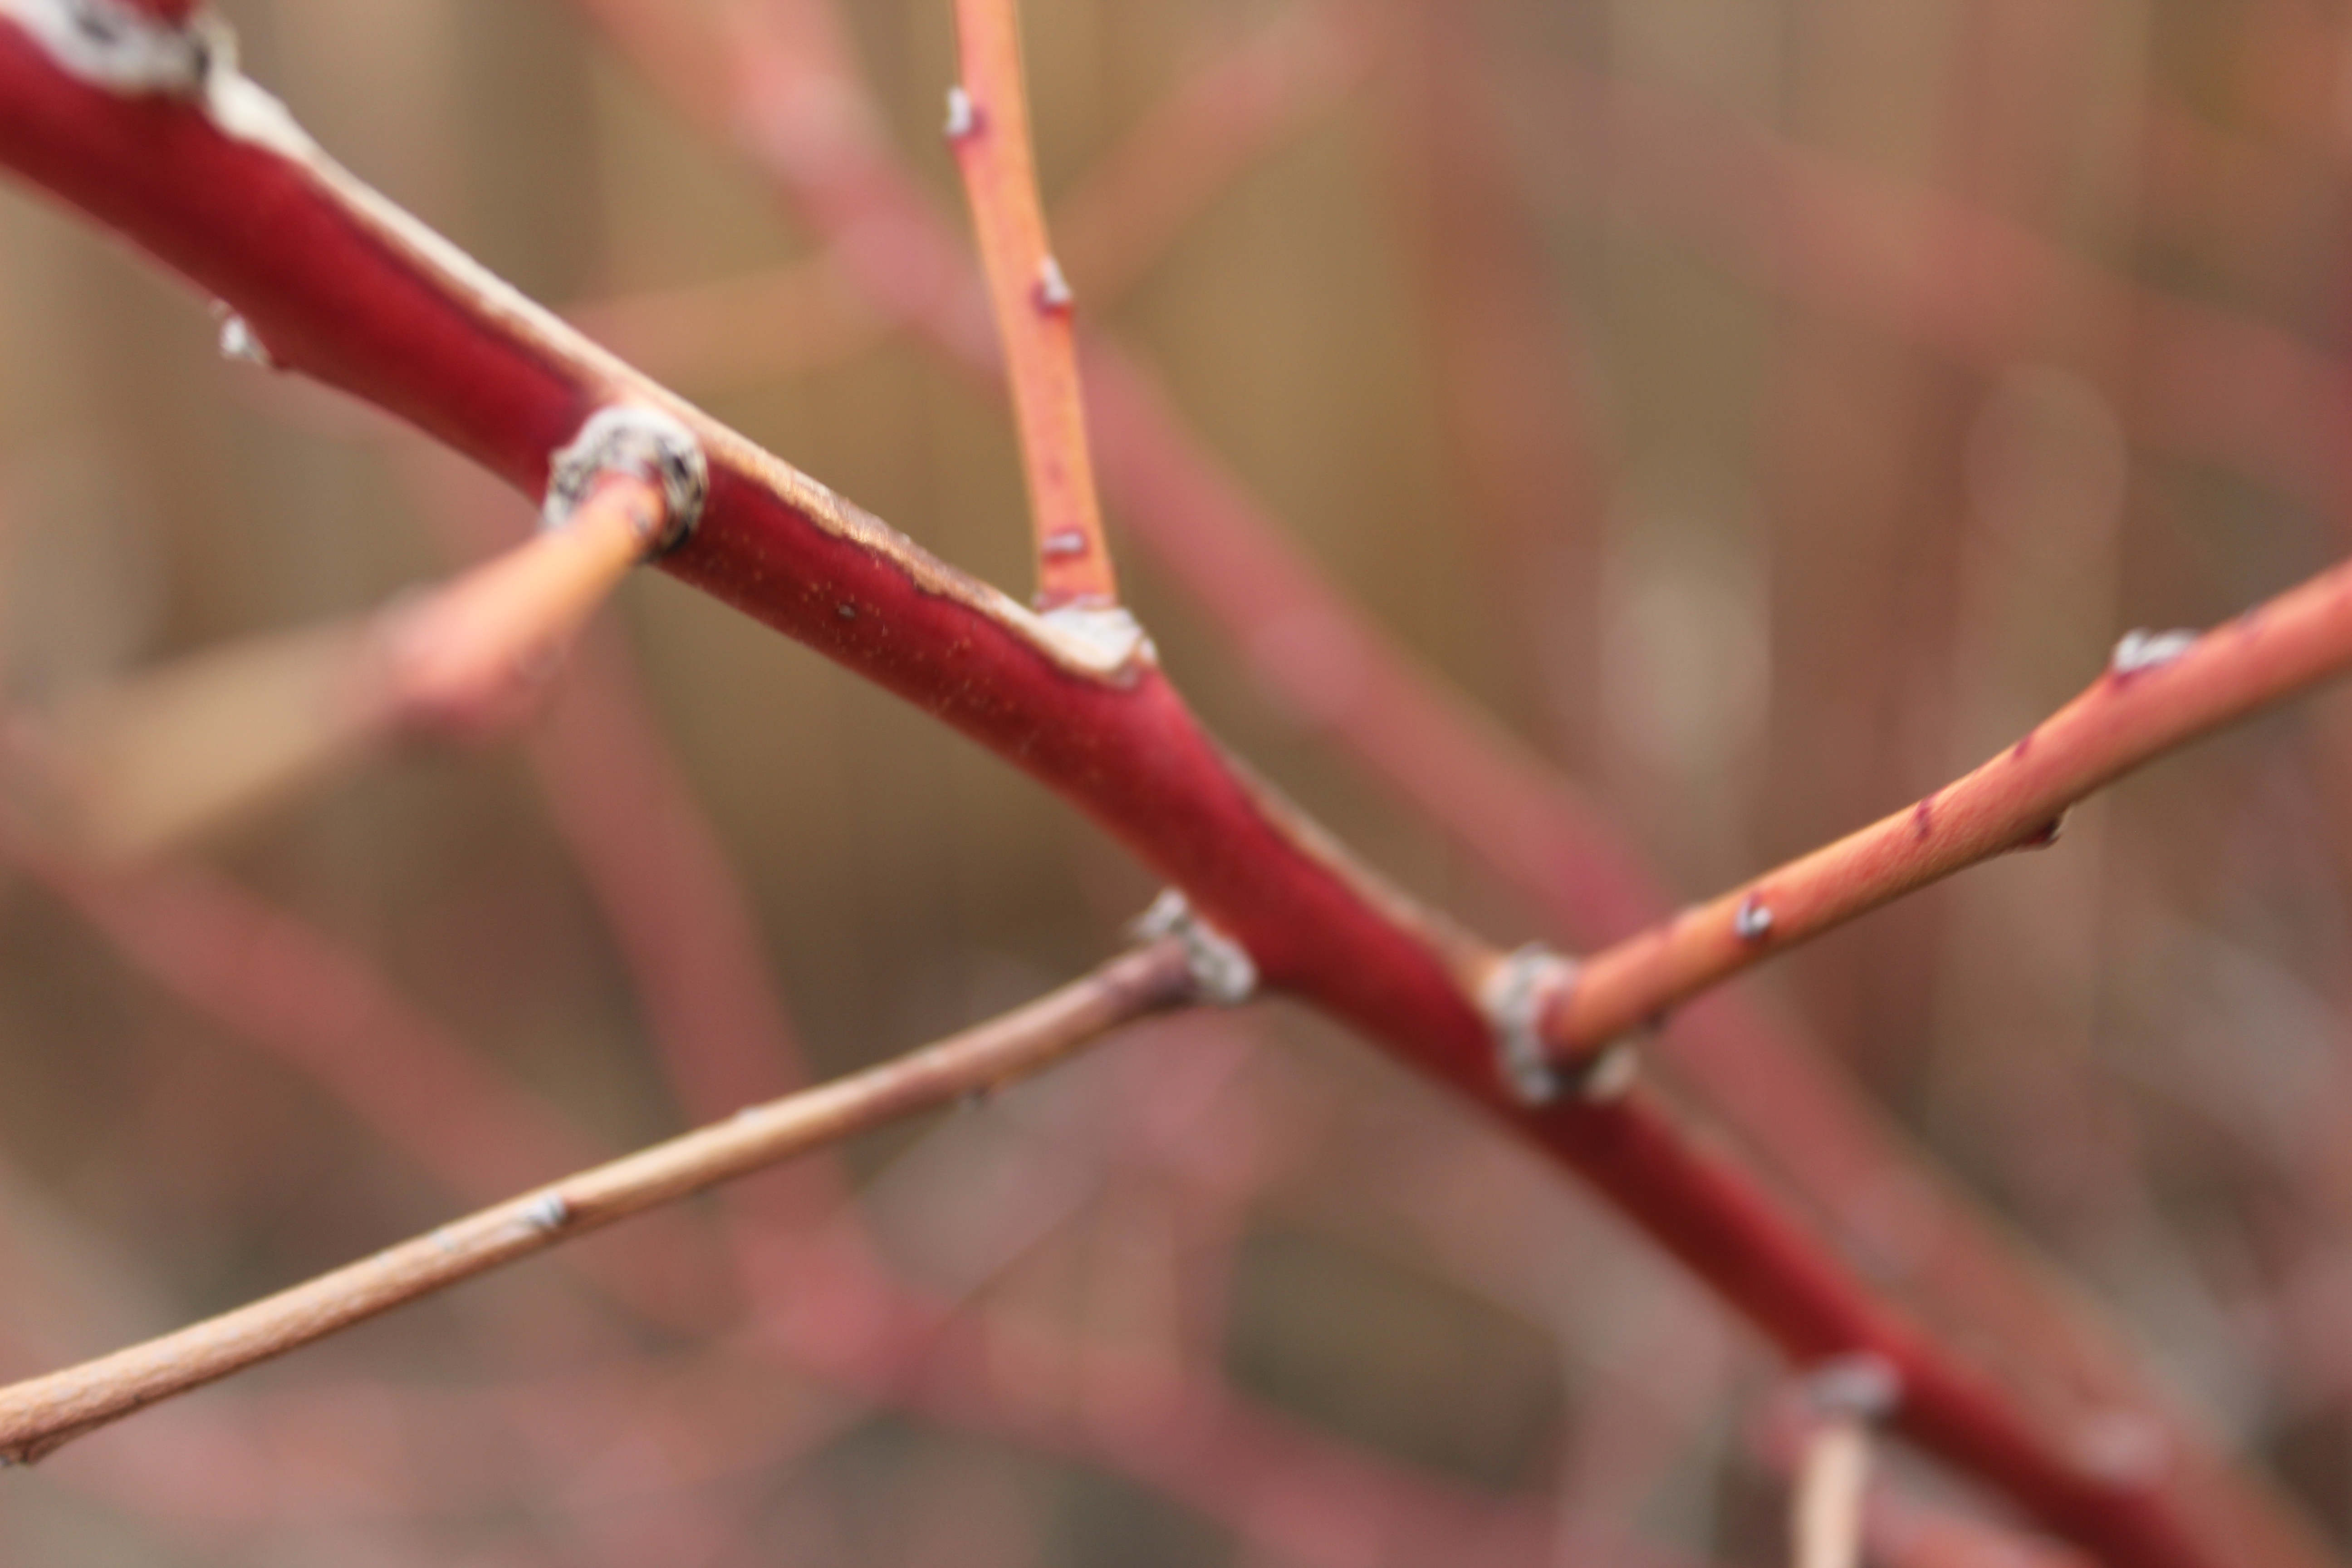
nature, branch, red, wood, twig, plant stem, bud, plant, spring, thorns, spines, and prickles, leaf, tree, flower, red bud